London

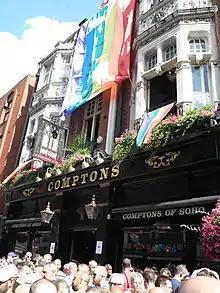
Comptons of Soho during London Pride in 2010

London is the centre of the National Rail network, with 70% of rail journeys starting or ending in London. King's Cross station and Euston station, both in London, are the starting points of the East Coast Main Line and the West Coast Main Line – the two main railway lines in Britain. Like suburban rail services, regional and inter-city trains depart from several termini around the city centre, directly linking London with most of Great Britain's major cities and towns. "The Flying Scotsman" is an express passenger train service that has operated between London and Edinburgh since 1862; the world famous steam locomotive named after this service, "Flying Scotsman", was the first locomotive to reach the officially authenticated speed of 100 miles per hour (161 km/h) in 1934.